Hindustan Aeronautics Limited SC

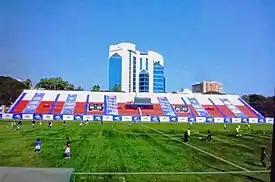
Bangalore Football Stadium

HASC used the Bangalore Football Stadium as its home ground for domestic and regional league matches since 2006, which previously had a capacity of 45,000 spectators. Built in 1967, the stadium has artificial turf and currently has a capacity of 8,400.